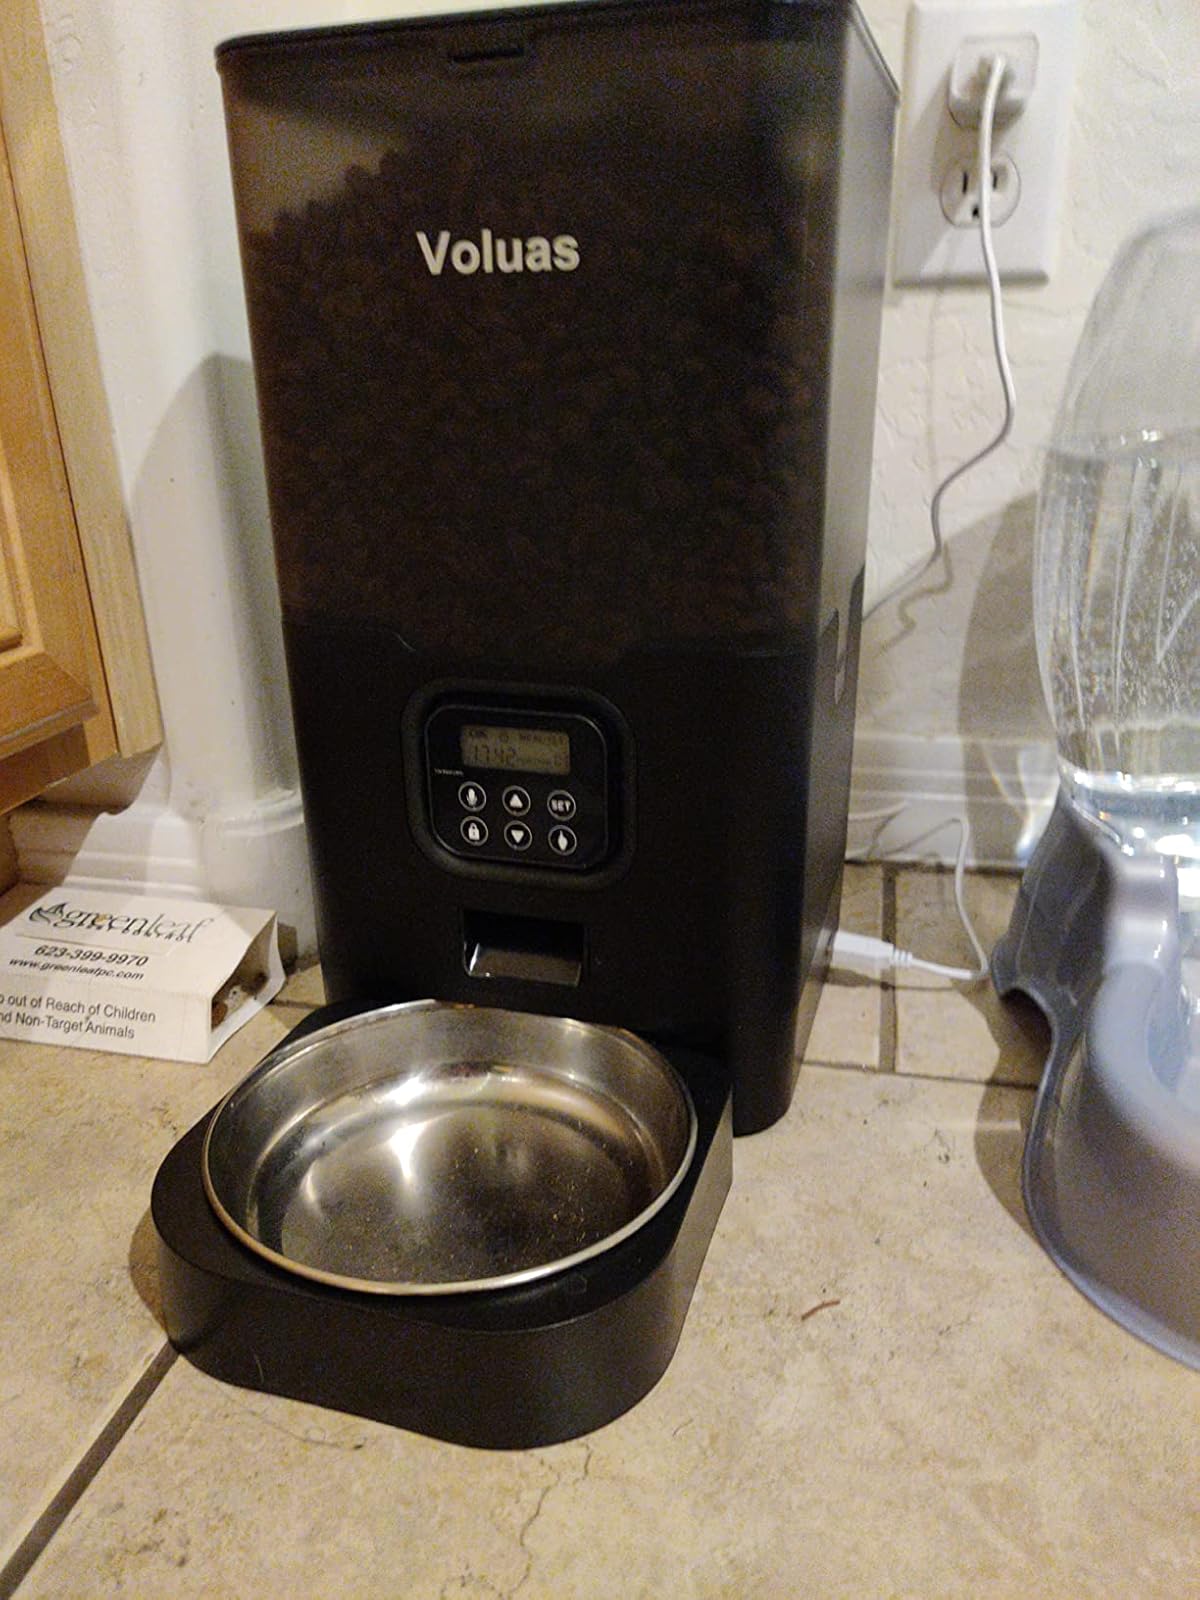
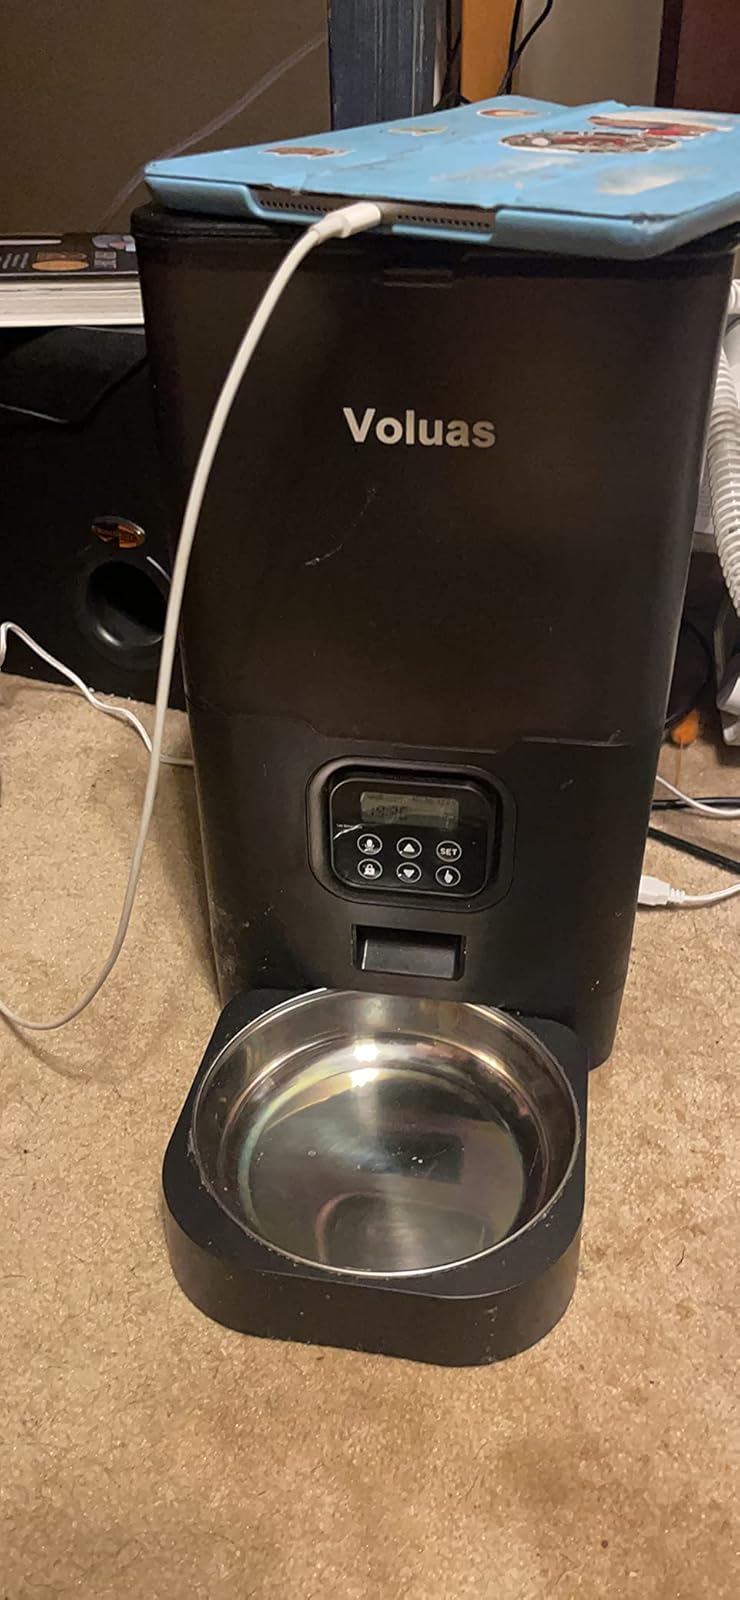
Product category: items_feeder
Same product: yes